East Lynne (1931 film)

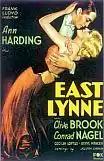

East Lynne is a 1931 American pre-Code film version of Ellen Wood's eponymous 1861 novel, which was adapted by Tom Barry and Bradley King and directed by Frank Lloyd. (The adaptation was sufficiently different from Wood's original novel that the screenplay was in turn novelized for a Grosset and Dunlap Photoplay Edition by Arline de Haas.) The film received an Academy Award nomination for Best Picture but lost to RKO-Radio's "Cimarron". "East Lynne" is a melodrama starring Ann Harding, Clive Brook, Conrad Nagel and Cecilia Loftus.